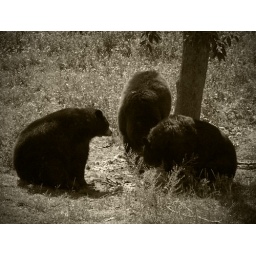
Three bears under a tree in the Michigan Upper Peninsula